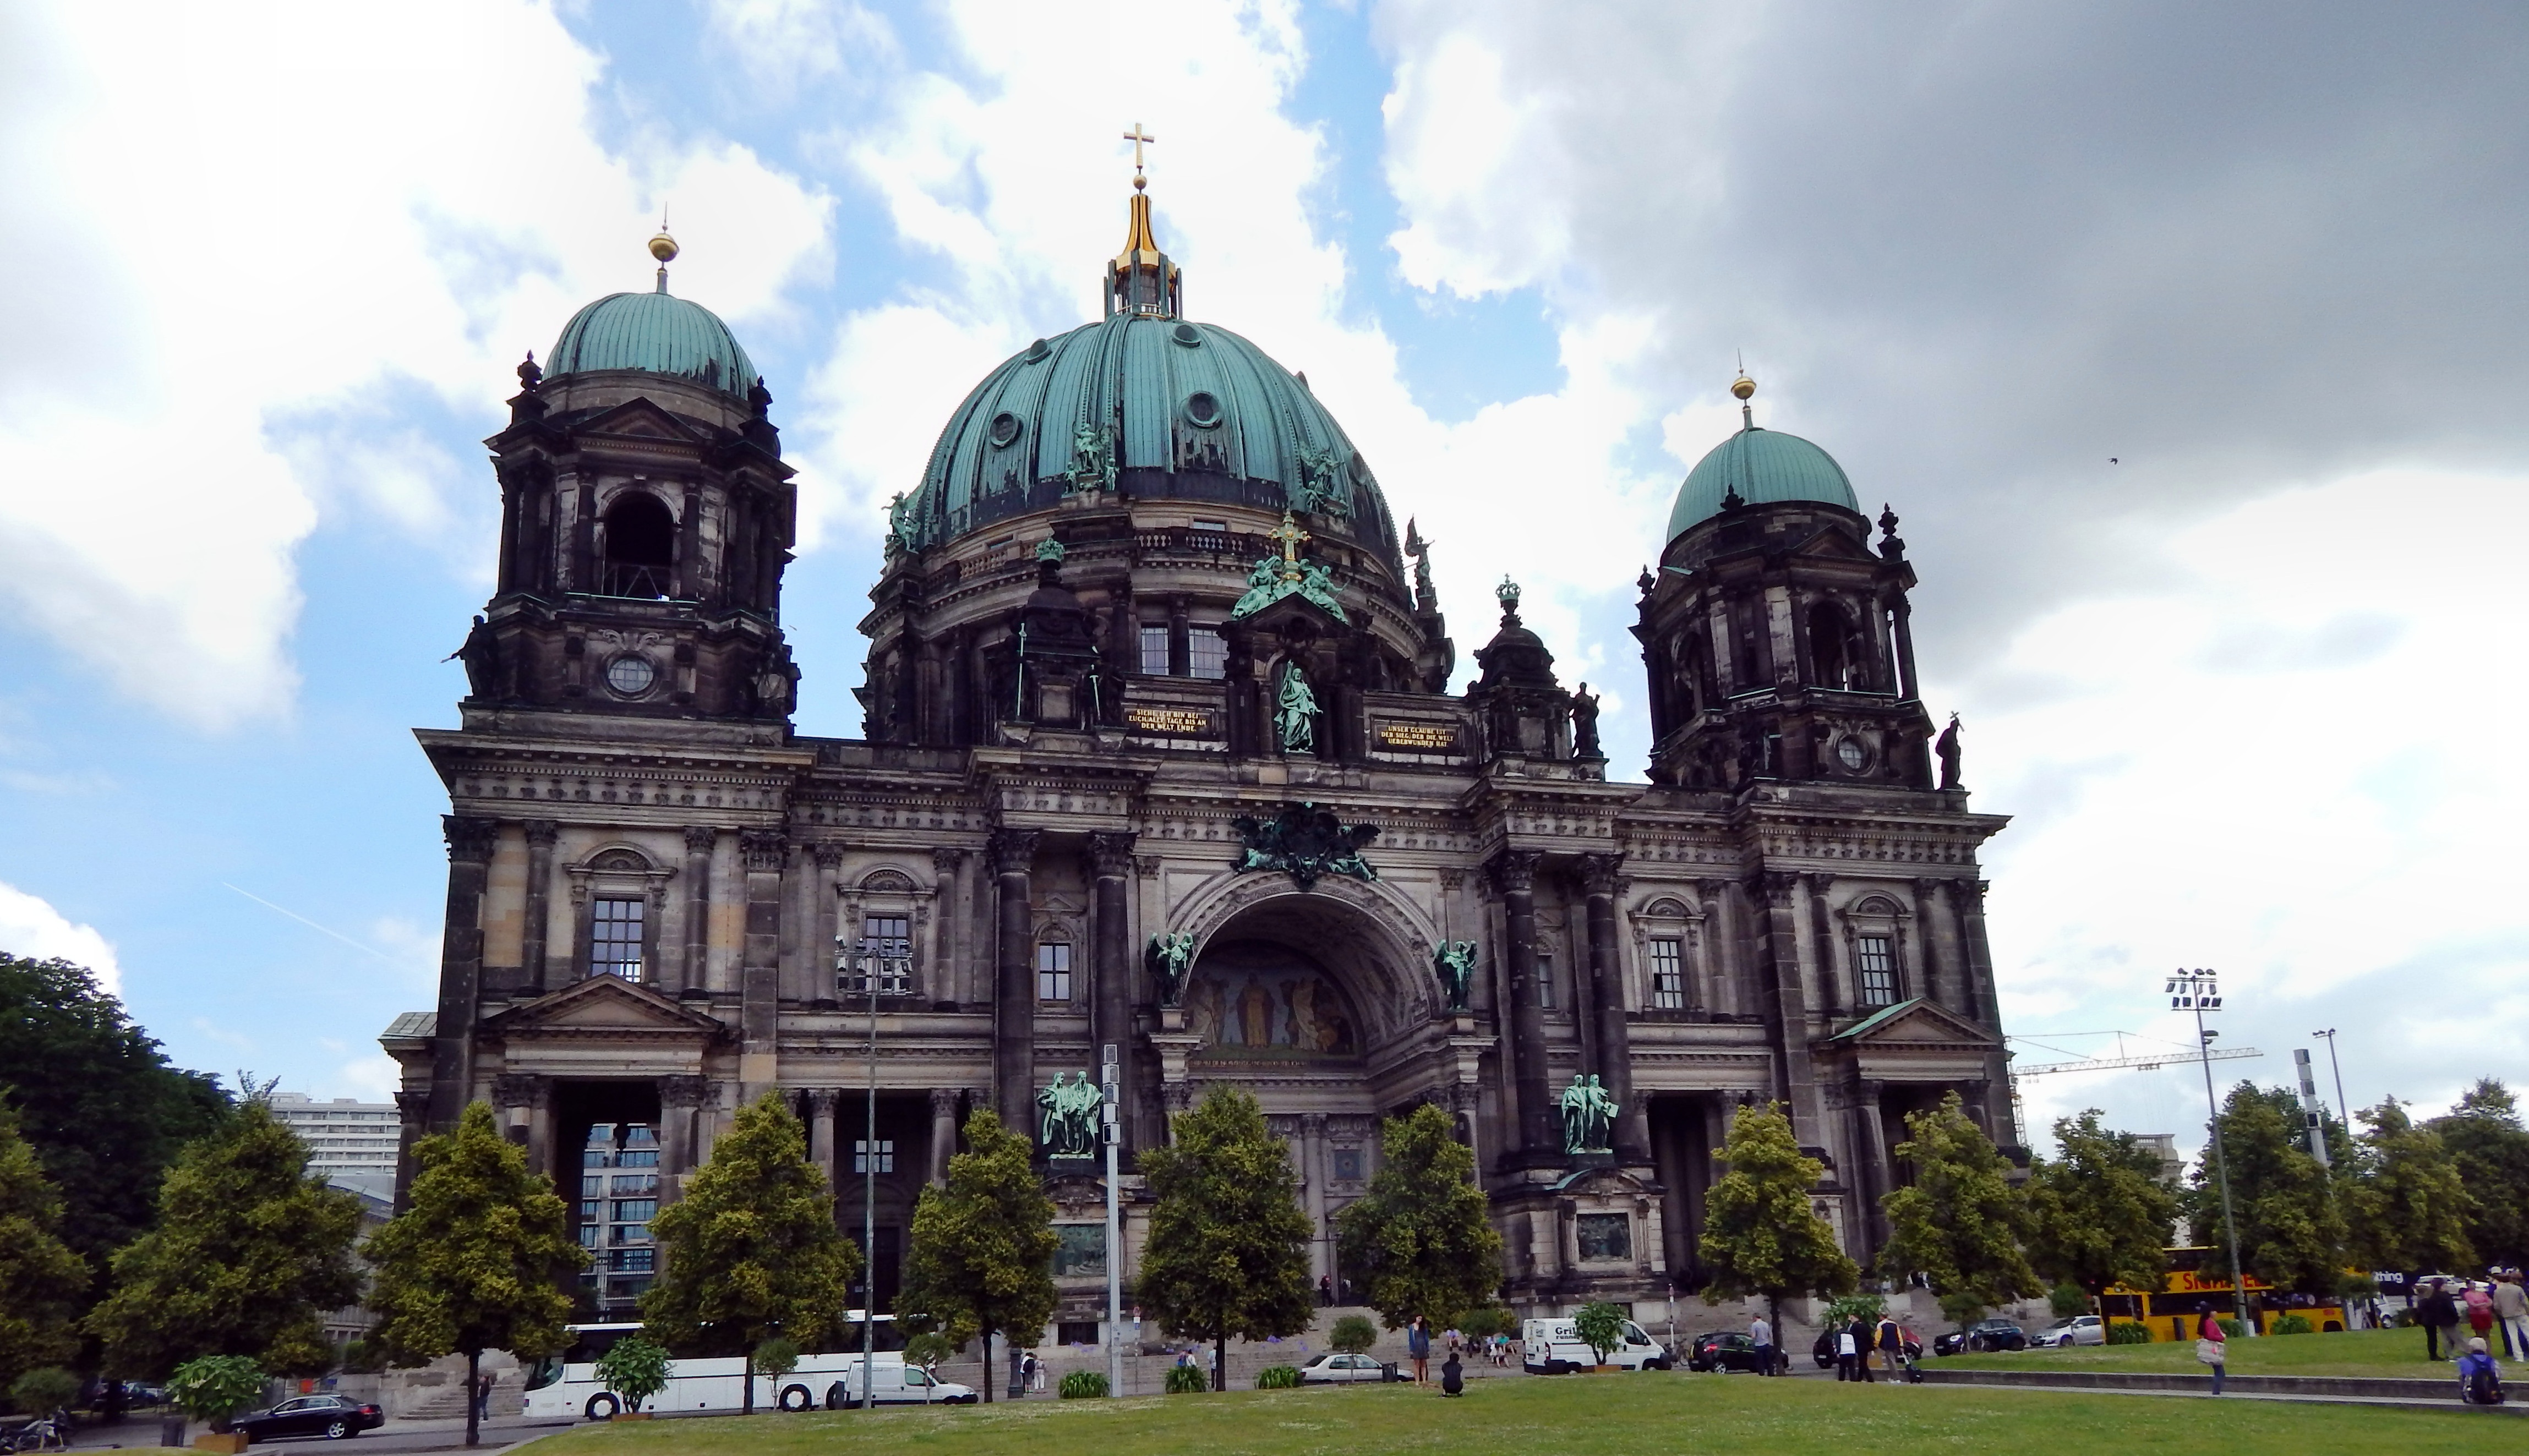
architecture, building, monument, plaza, landmark, church, cathedral, place of worship, berlin, basilica, the museum, tours, the cathedral, historic site